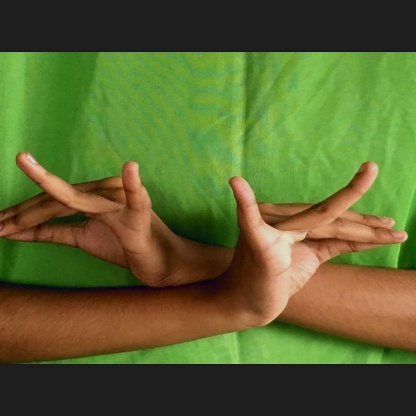
Mudra: Katakavardhana